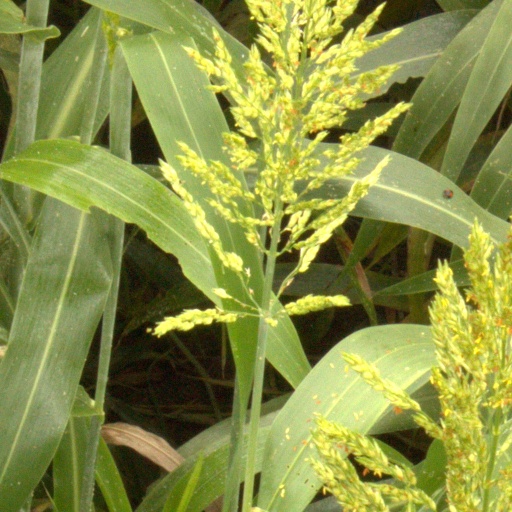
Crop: sorghum